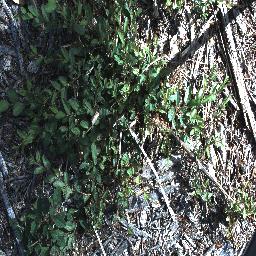
Label: chinee_apple